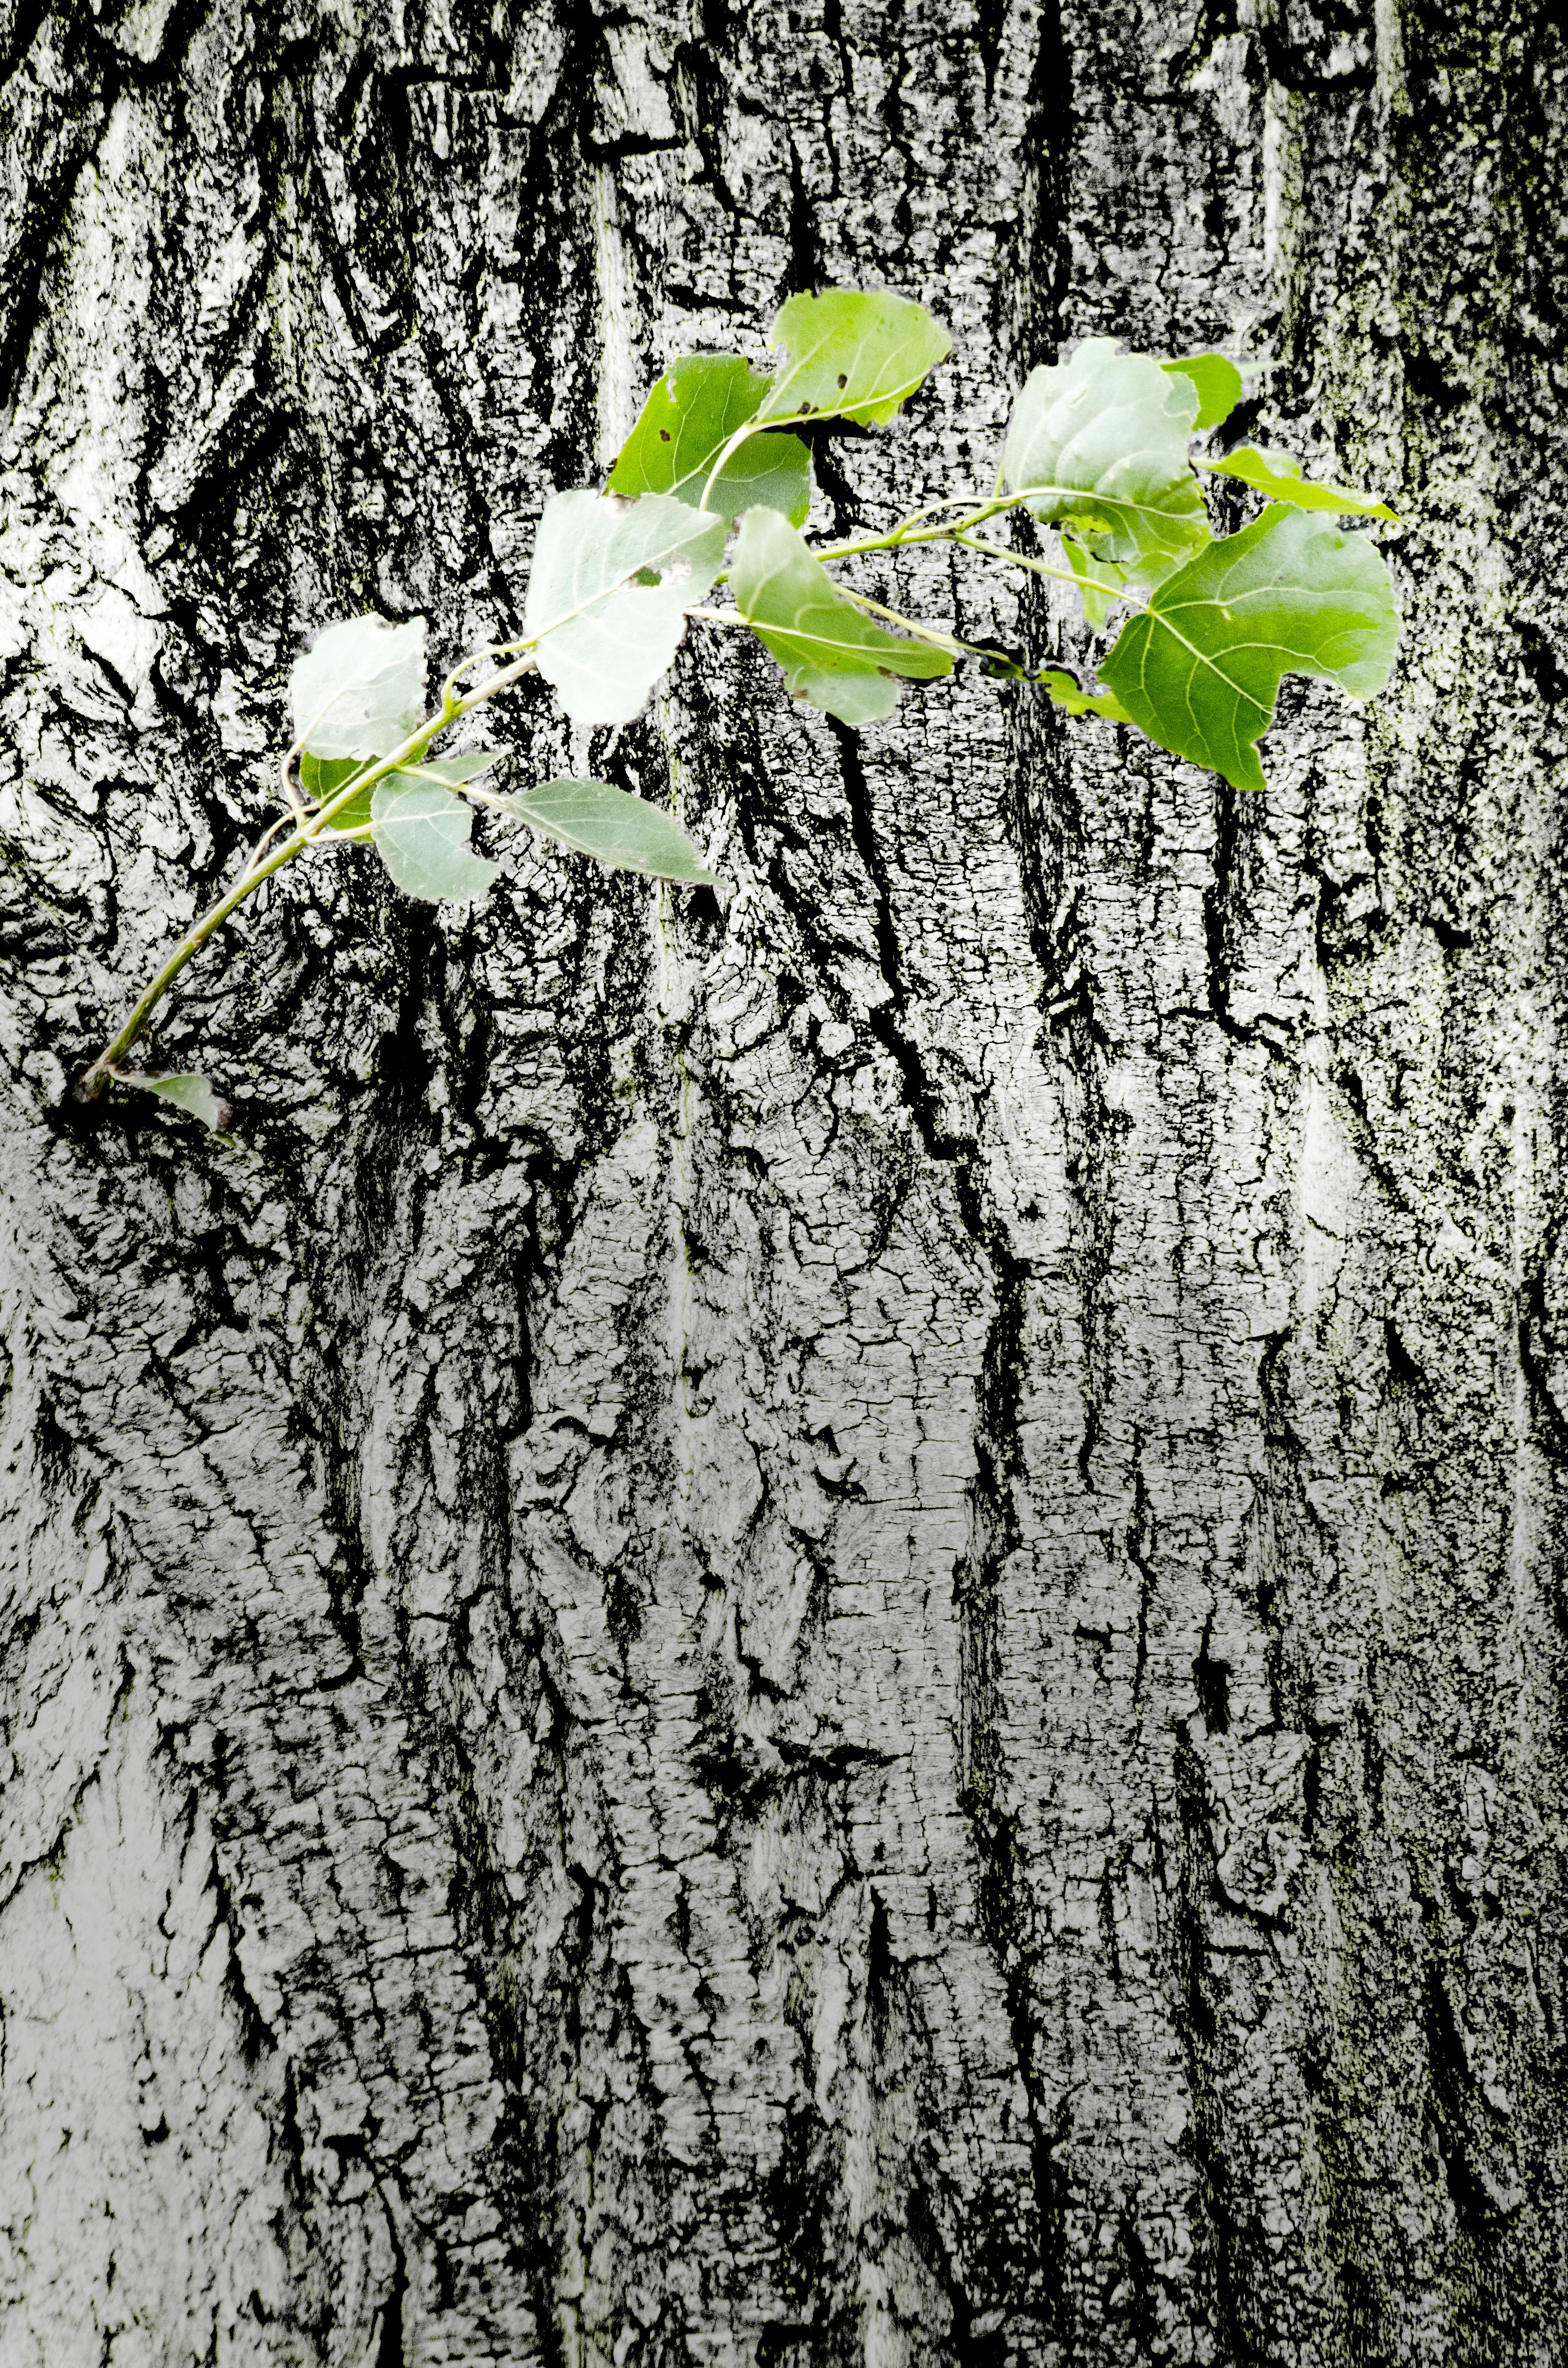
tree, nature, branch, plant, wood, leaf, flower, trunk, bark, log, green, birch, drive, soil, botany, flora, tribe, flowering plant, plant stem, woody plant, land plant